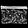
Label: Bag